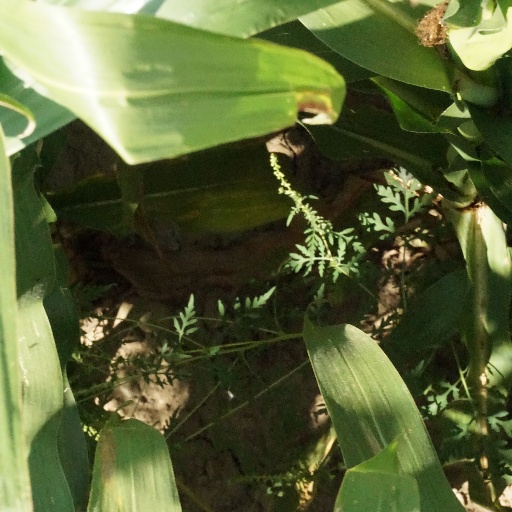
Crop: maize; corn